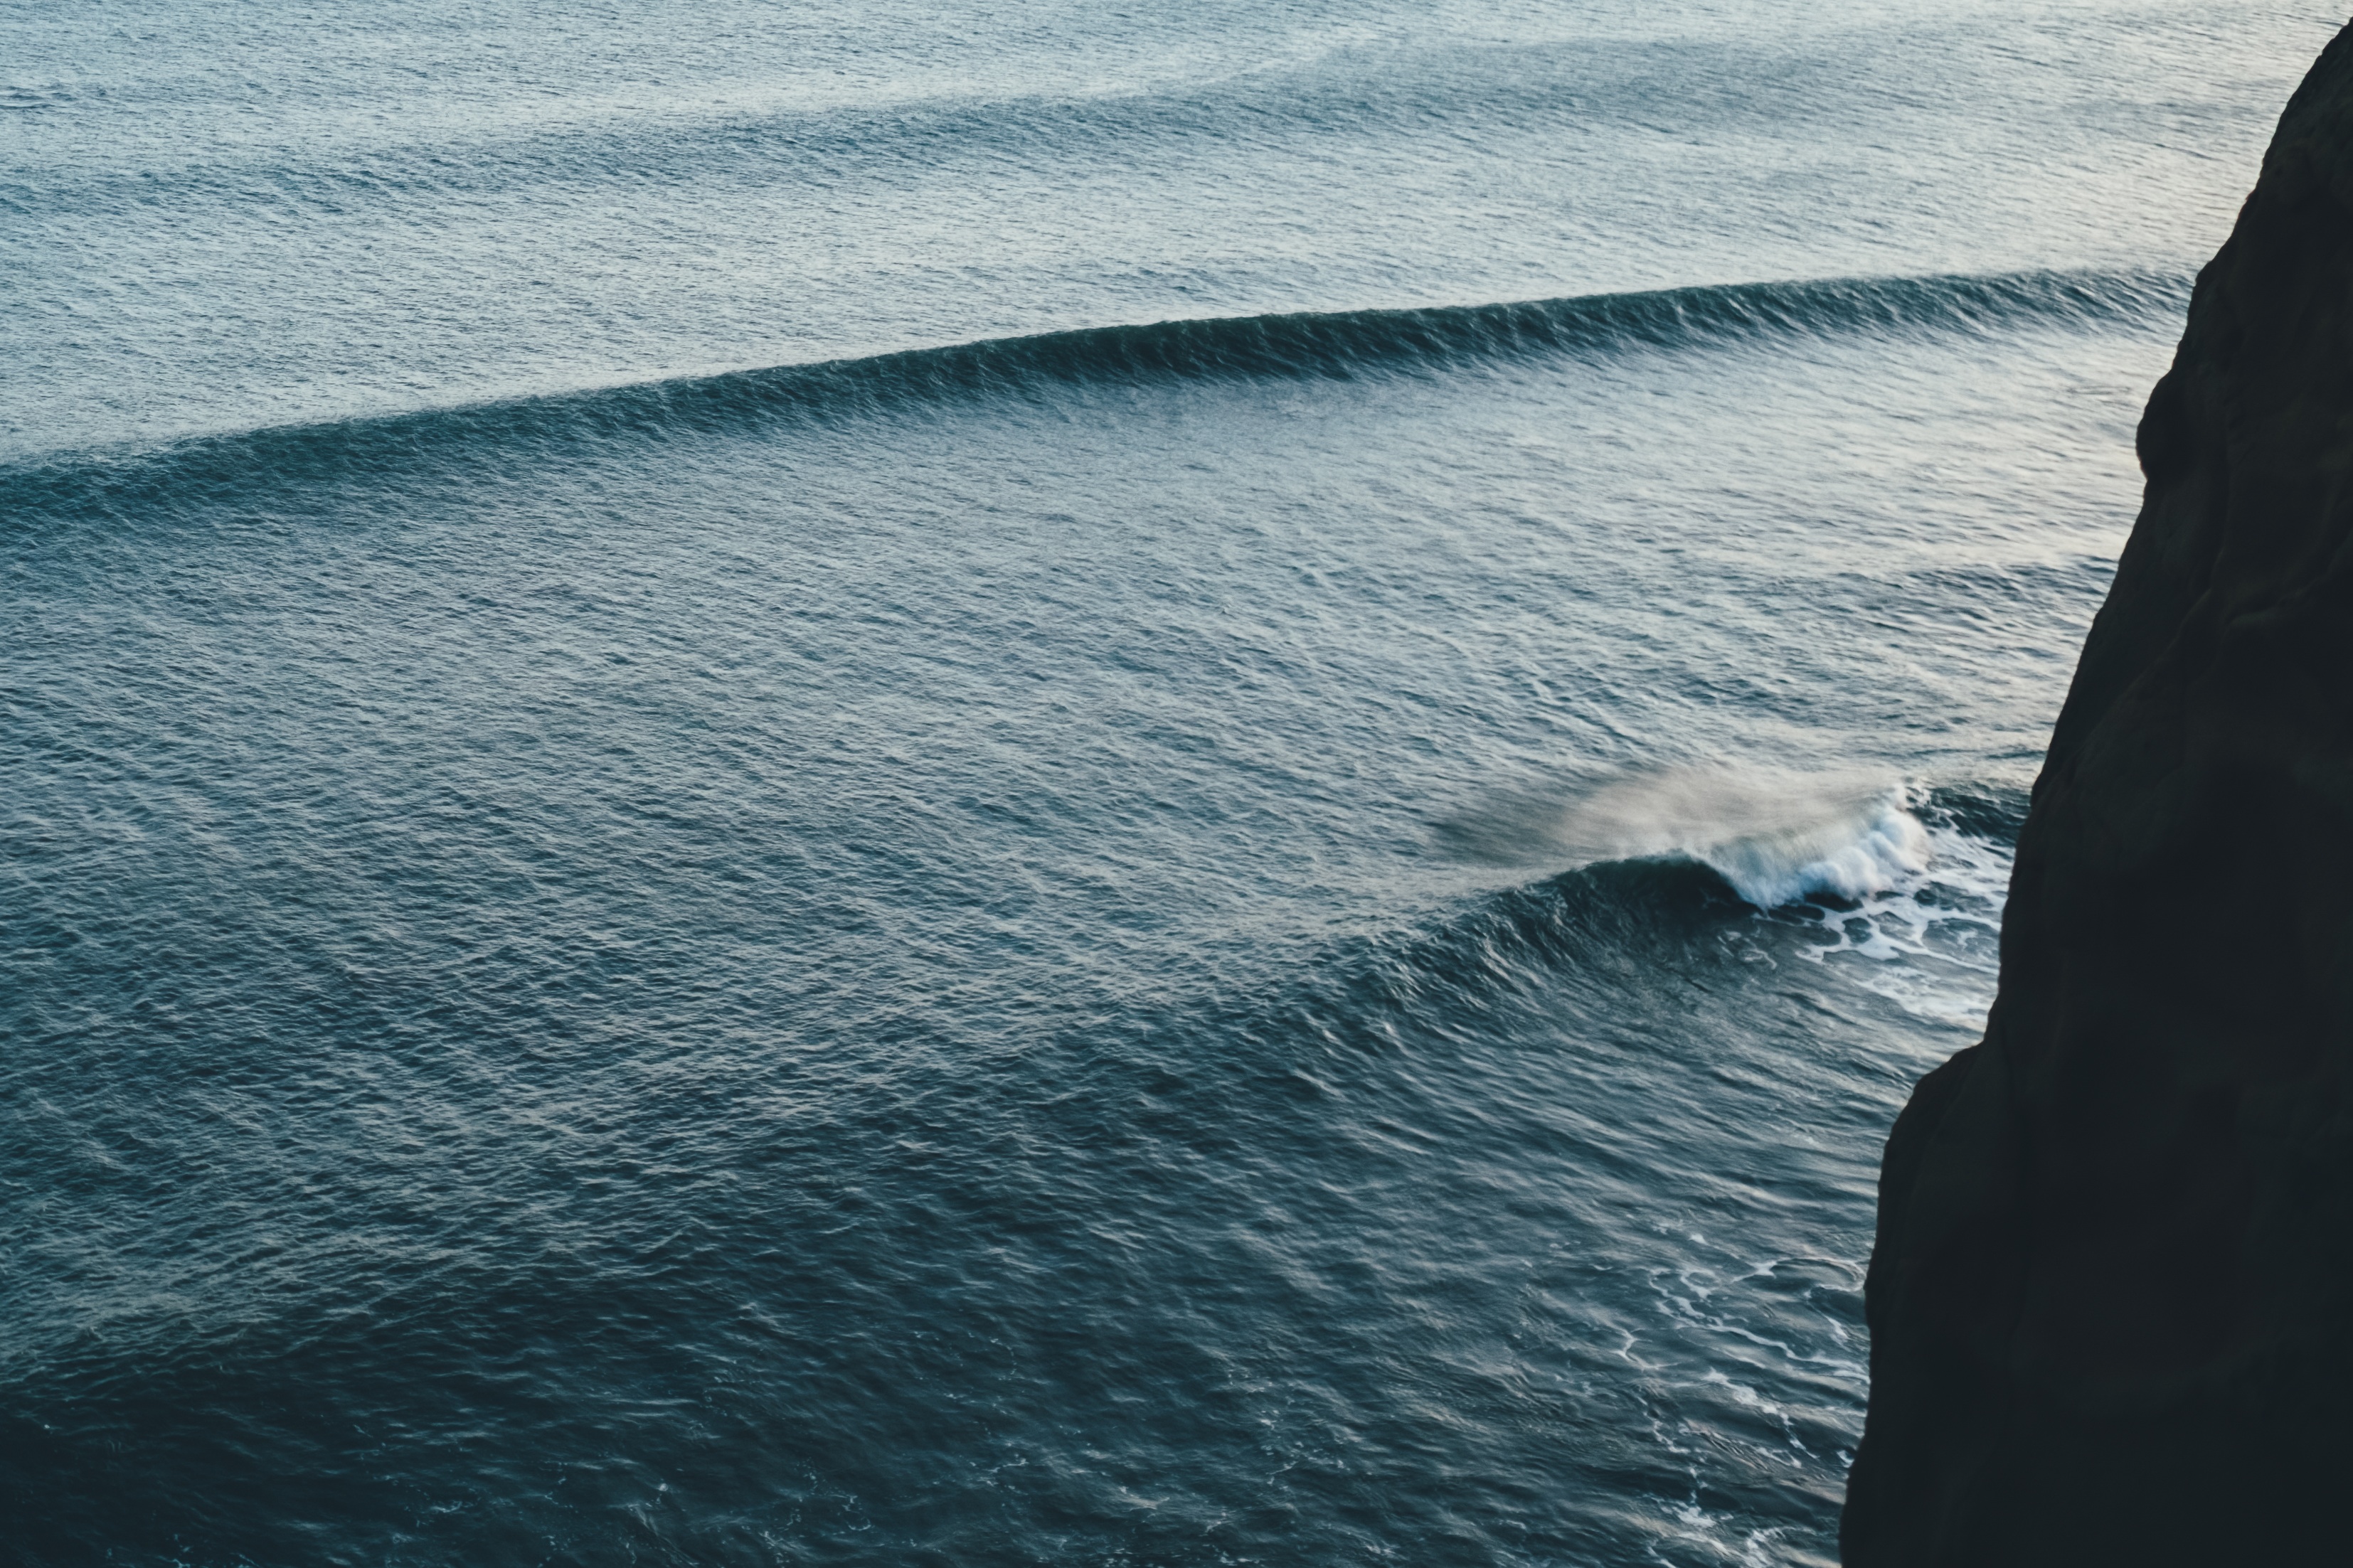
beach, sea, coast, water, rock, ocean, horizon, shore, wave, wind, cliff, ice, bay, blue, terrain, iceberg, body of water, wind wave